History of magic

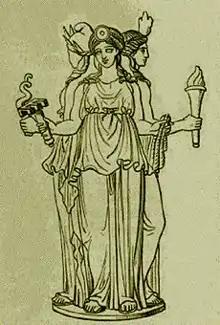
Hecate, the ancient Greek goddess of magic

The spells of the "Book of the Dead" made use of several magical techniques which can also be seen in other areas of Egyptian life. A number of spells are for magical amulets, which would protect the deceased from harm. In addition to being represented on a "Book of the Dead" papyrus, these spells appeared on amulets wound into the wrappings of a mummy. Everyday magic made use of amulets in huge numbers. Other items in direct contact with the body in the tomb, such as headrests, were also considered to have amuletic value. A number of spells also refer to Egyptian beliefs about the magical healing power of saliva.